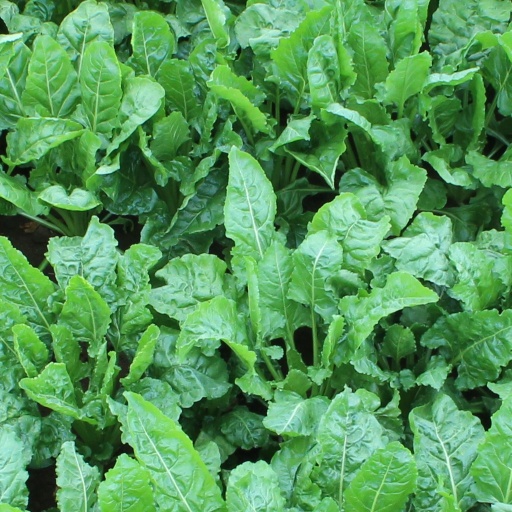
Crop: sugar beet